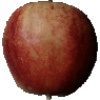
Label: Apple Red 3